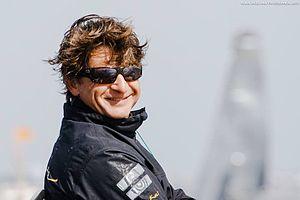
Rodion Mykhaïlovytch Luka est un navigateur ukrainien, Maître émérite des sports, médaille d’argent aux Jeux Olympiques 2004, champion du monde 2005 en classe 49er, champion d’Europe, Sportif de l’année 2005 en Ukraine.